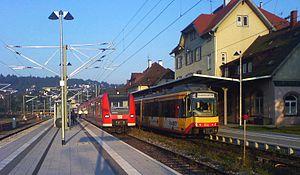
La gare centrale de Freudenstadt, est une gare ferroviaire allemande, située au centre de la ville de Freudenstadt dans le land de Bade-Wurtemberg.